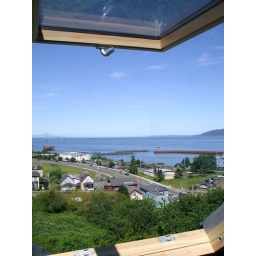
View from attic window in The Goonies house